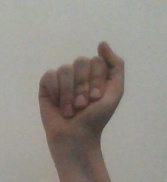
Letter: saad